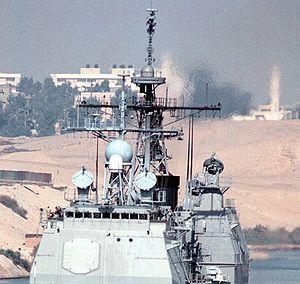
Aegis est le nom d'un système d'armes naval américain, mettant en œuvre des radars et différents armements tel que des missiles anti-navire et missiles anti-aérien. Initialement construit par RCA, il est aujourd'hui produit par Lockheed Martin. Son nom est tiré de l'arme du dieu grec Zeus, Égide.